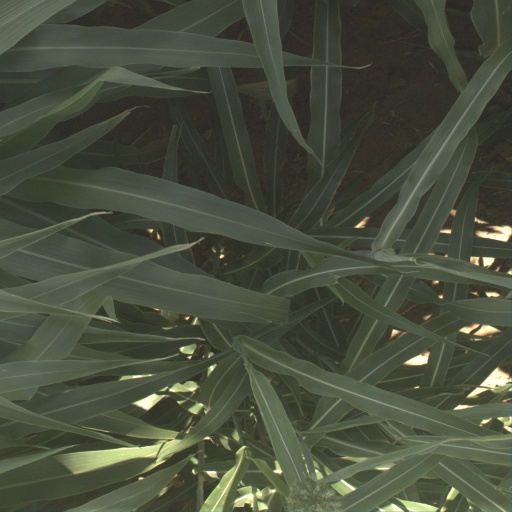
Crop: sorghum